Polynya

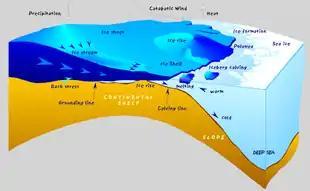
Coastal polynyas are produced in the Antarctic by katabatic winds

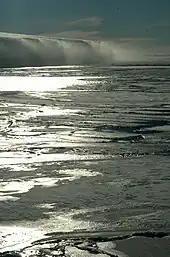

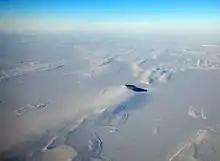
A frosty Arctic condensation plume marks this polynya near the west shore of Hudson Bay. This one (and others nearby) are likely kept open by tidal currents. Mile-high west-facing aerial view.

A polynya is an area of open water surrounded by sea ice. It is now used as a geographical term for an area of unfrozen seawater within otherwise contiguous pack ice or fast ice. It is a loanword from the Russian word "polynya", which refers to a natural ice hole and was adopted in the 19th century by polar explorers to describe navigable portions of the sea.